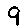
Label: 9